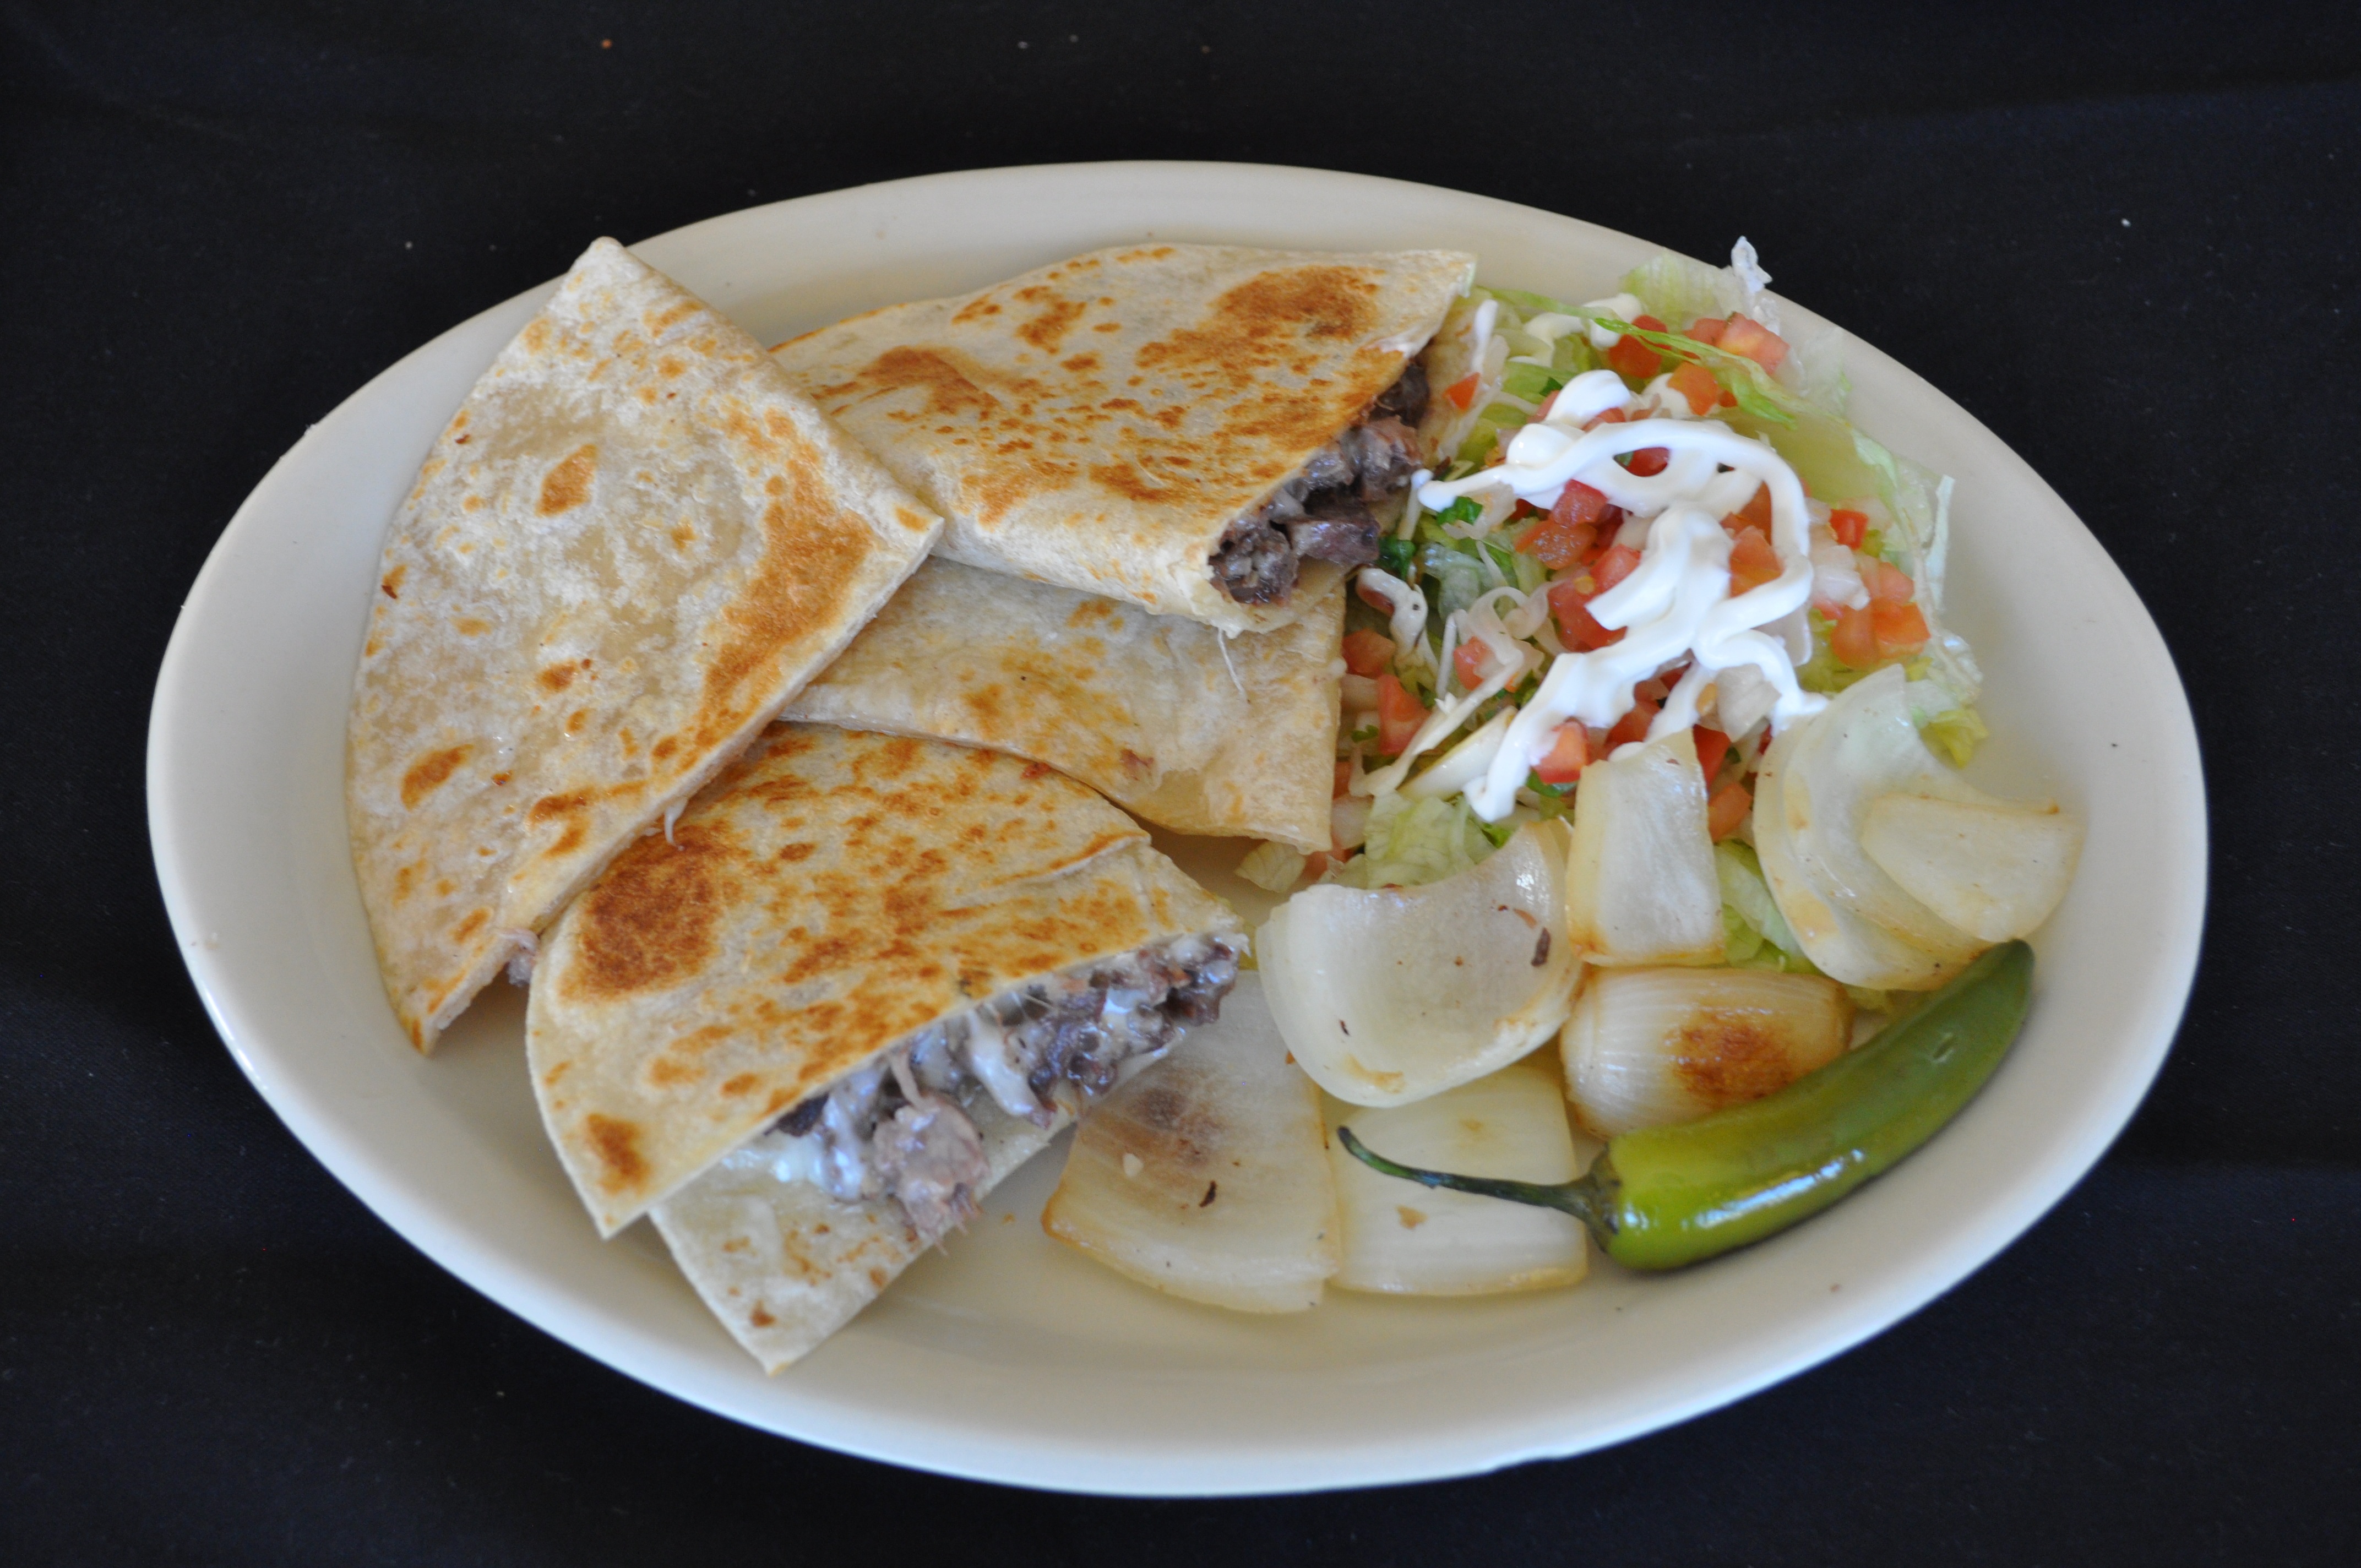
dish, meal, food, fish, breakfast, cuisine, asian food, party, vegetarian food, burrito, quesadilla, mexican food, southeast asian food